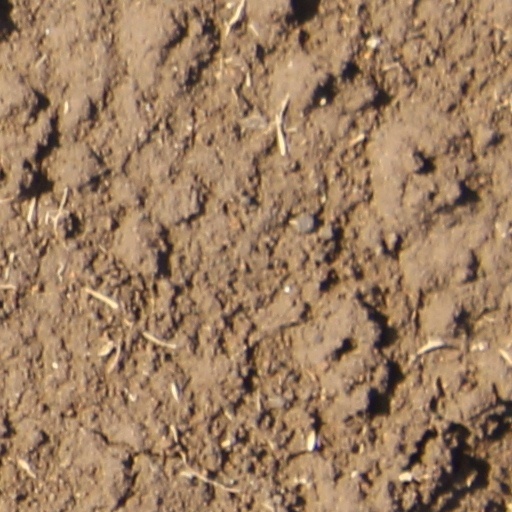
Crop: wheat